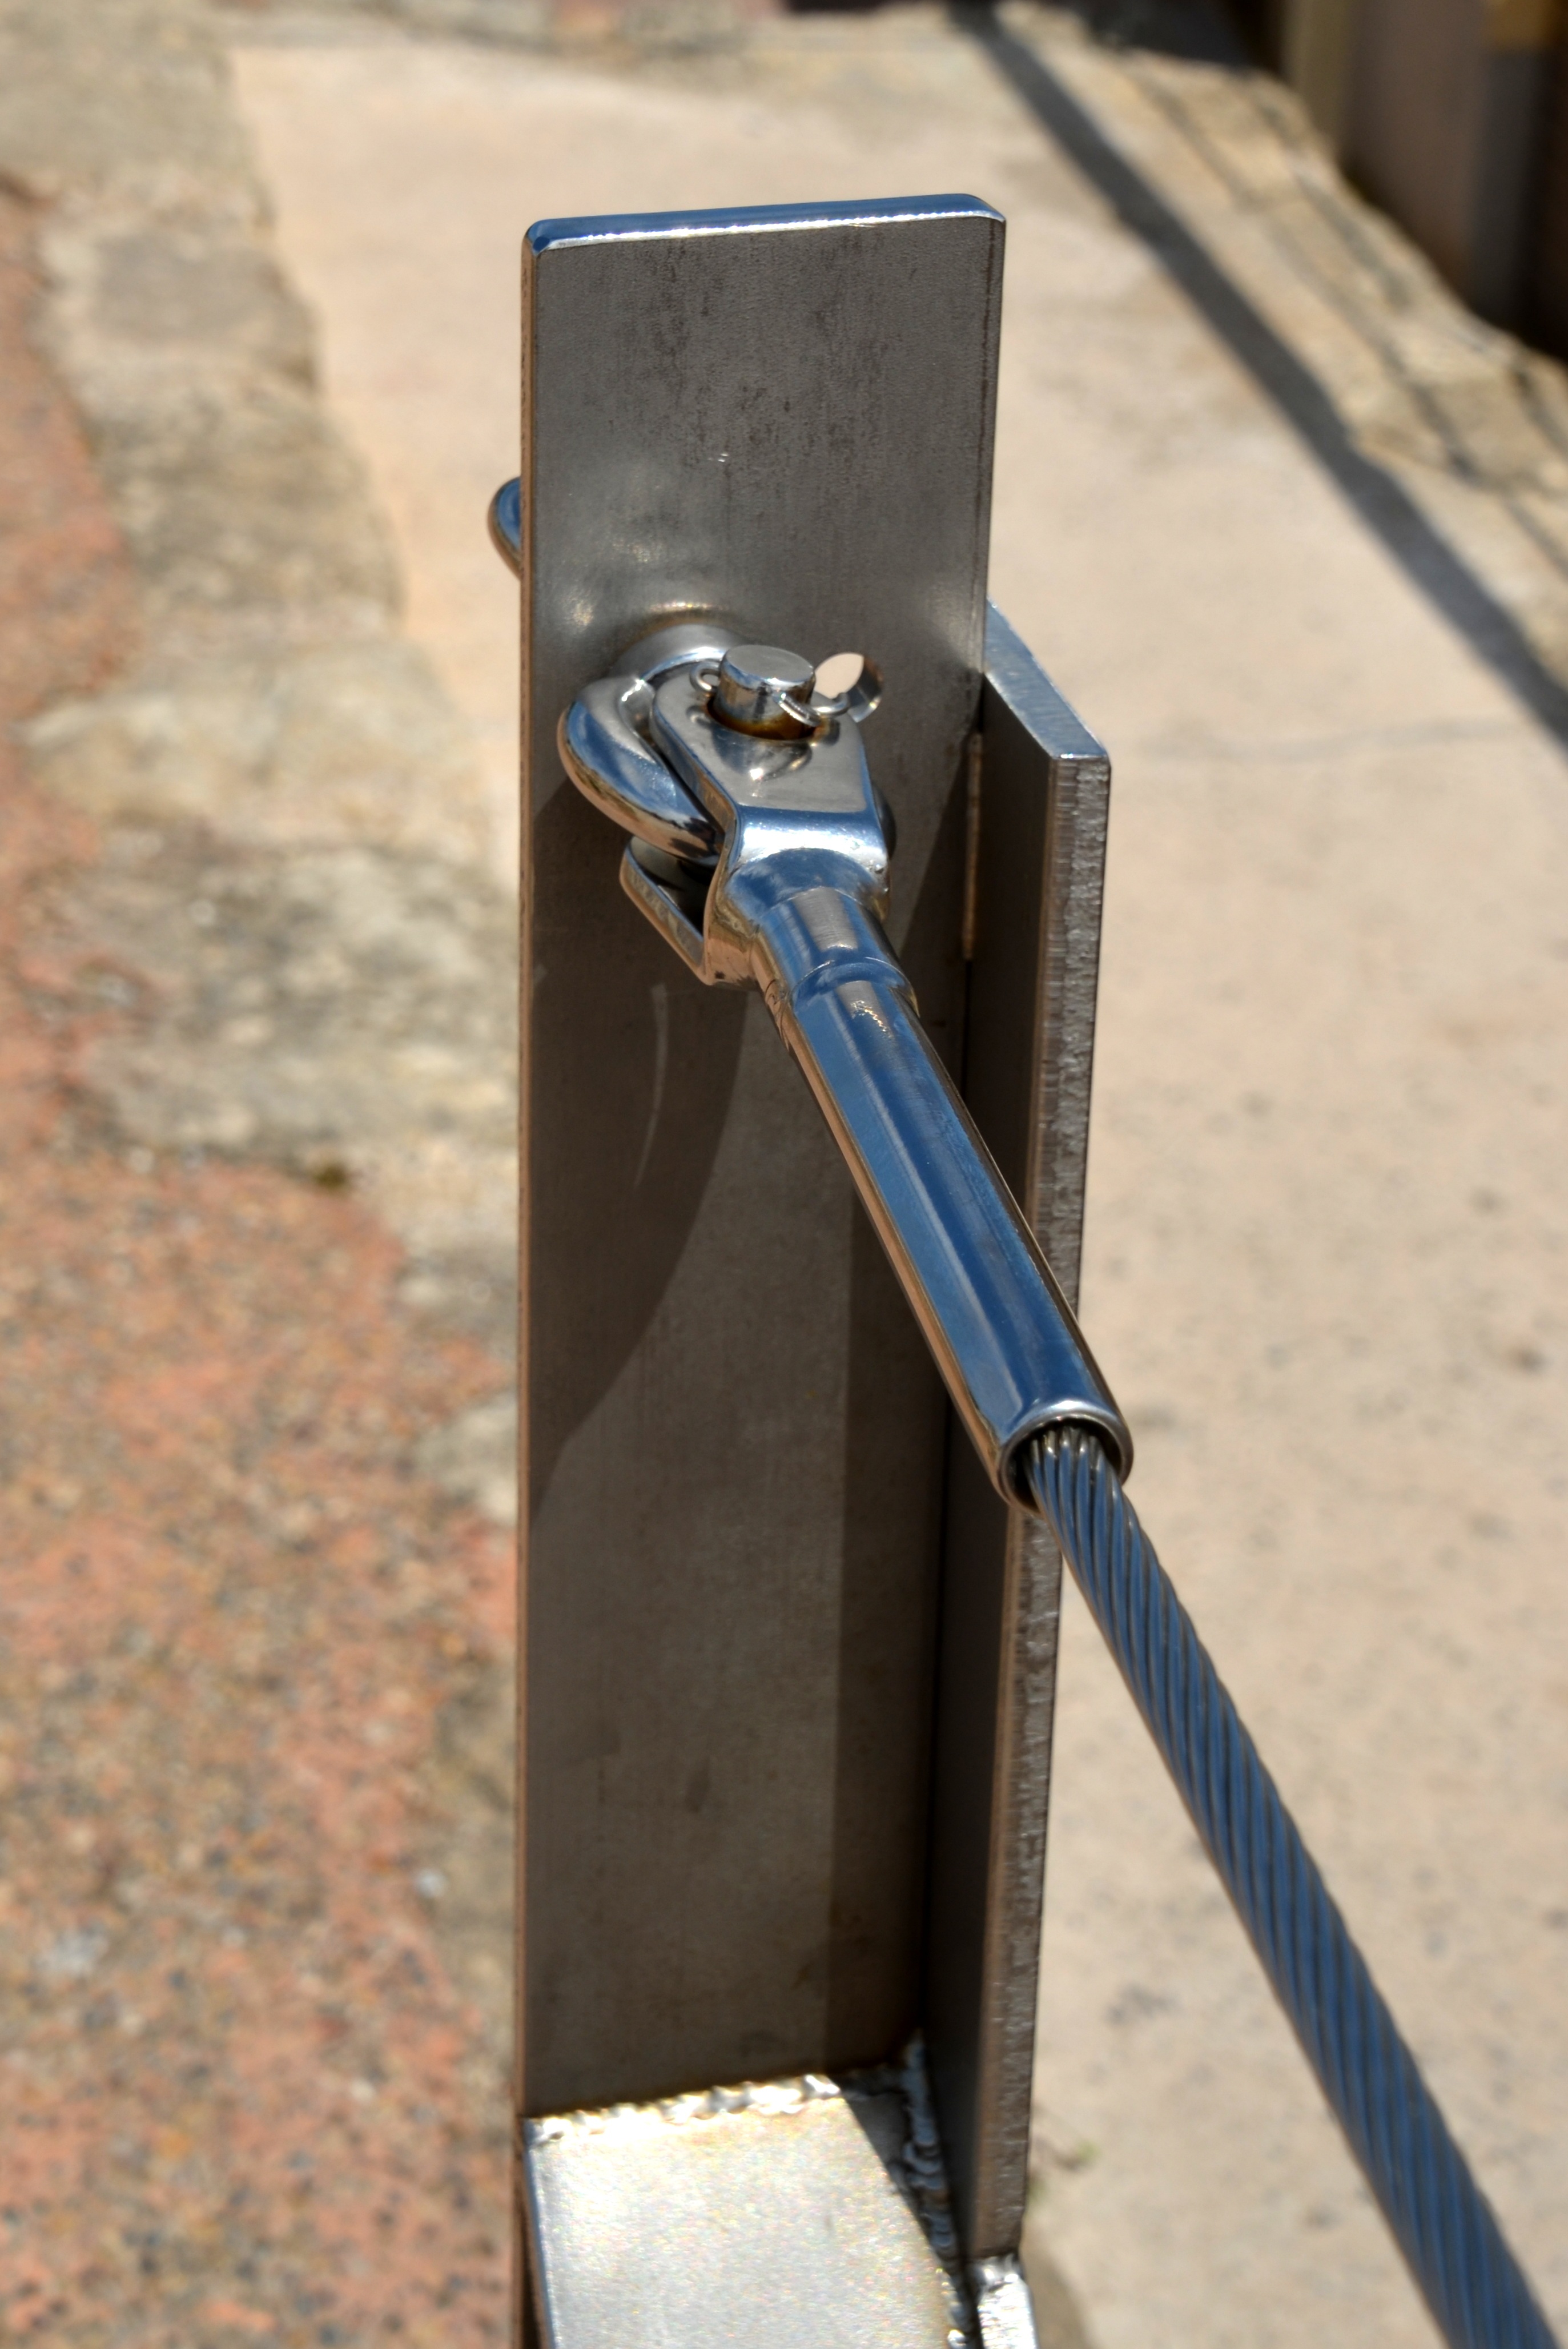
structure, wood, steel, metal, lighting, material, screw, stainless steel, festival, mount, iron